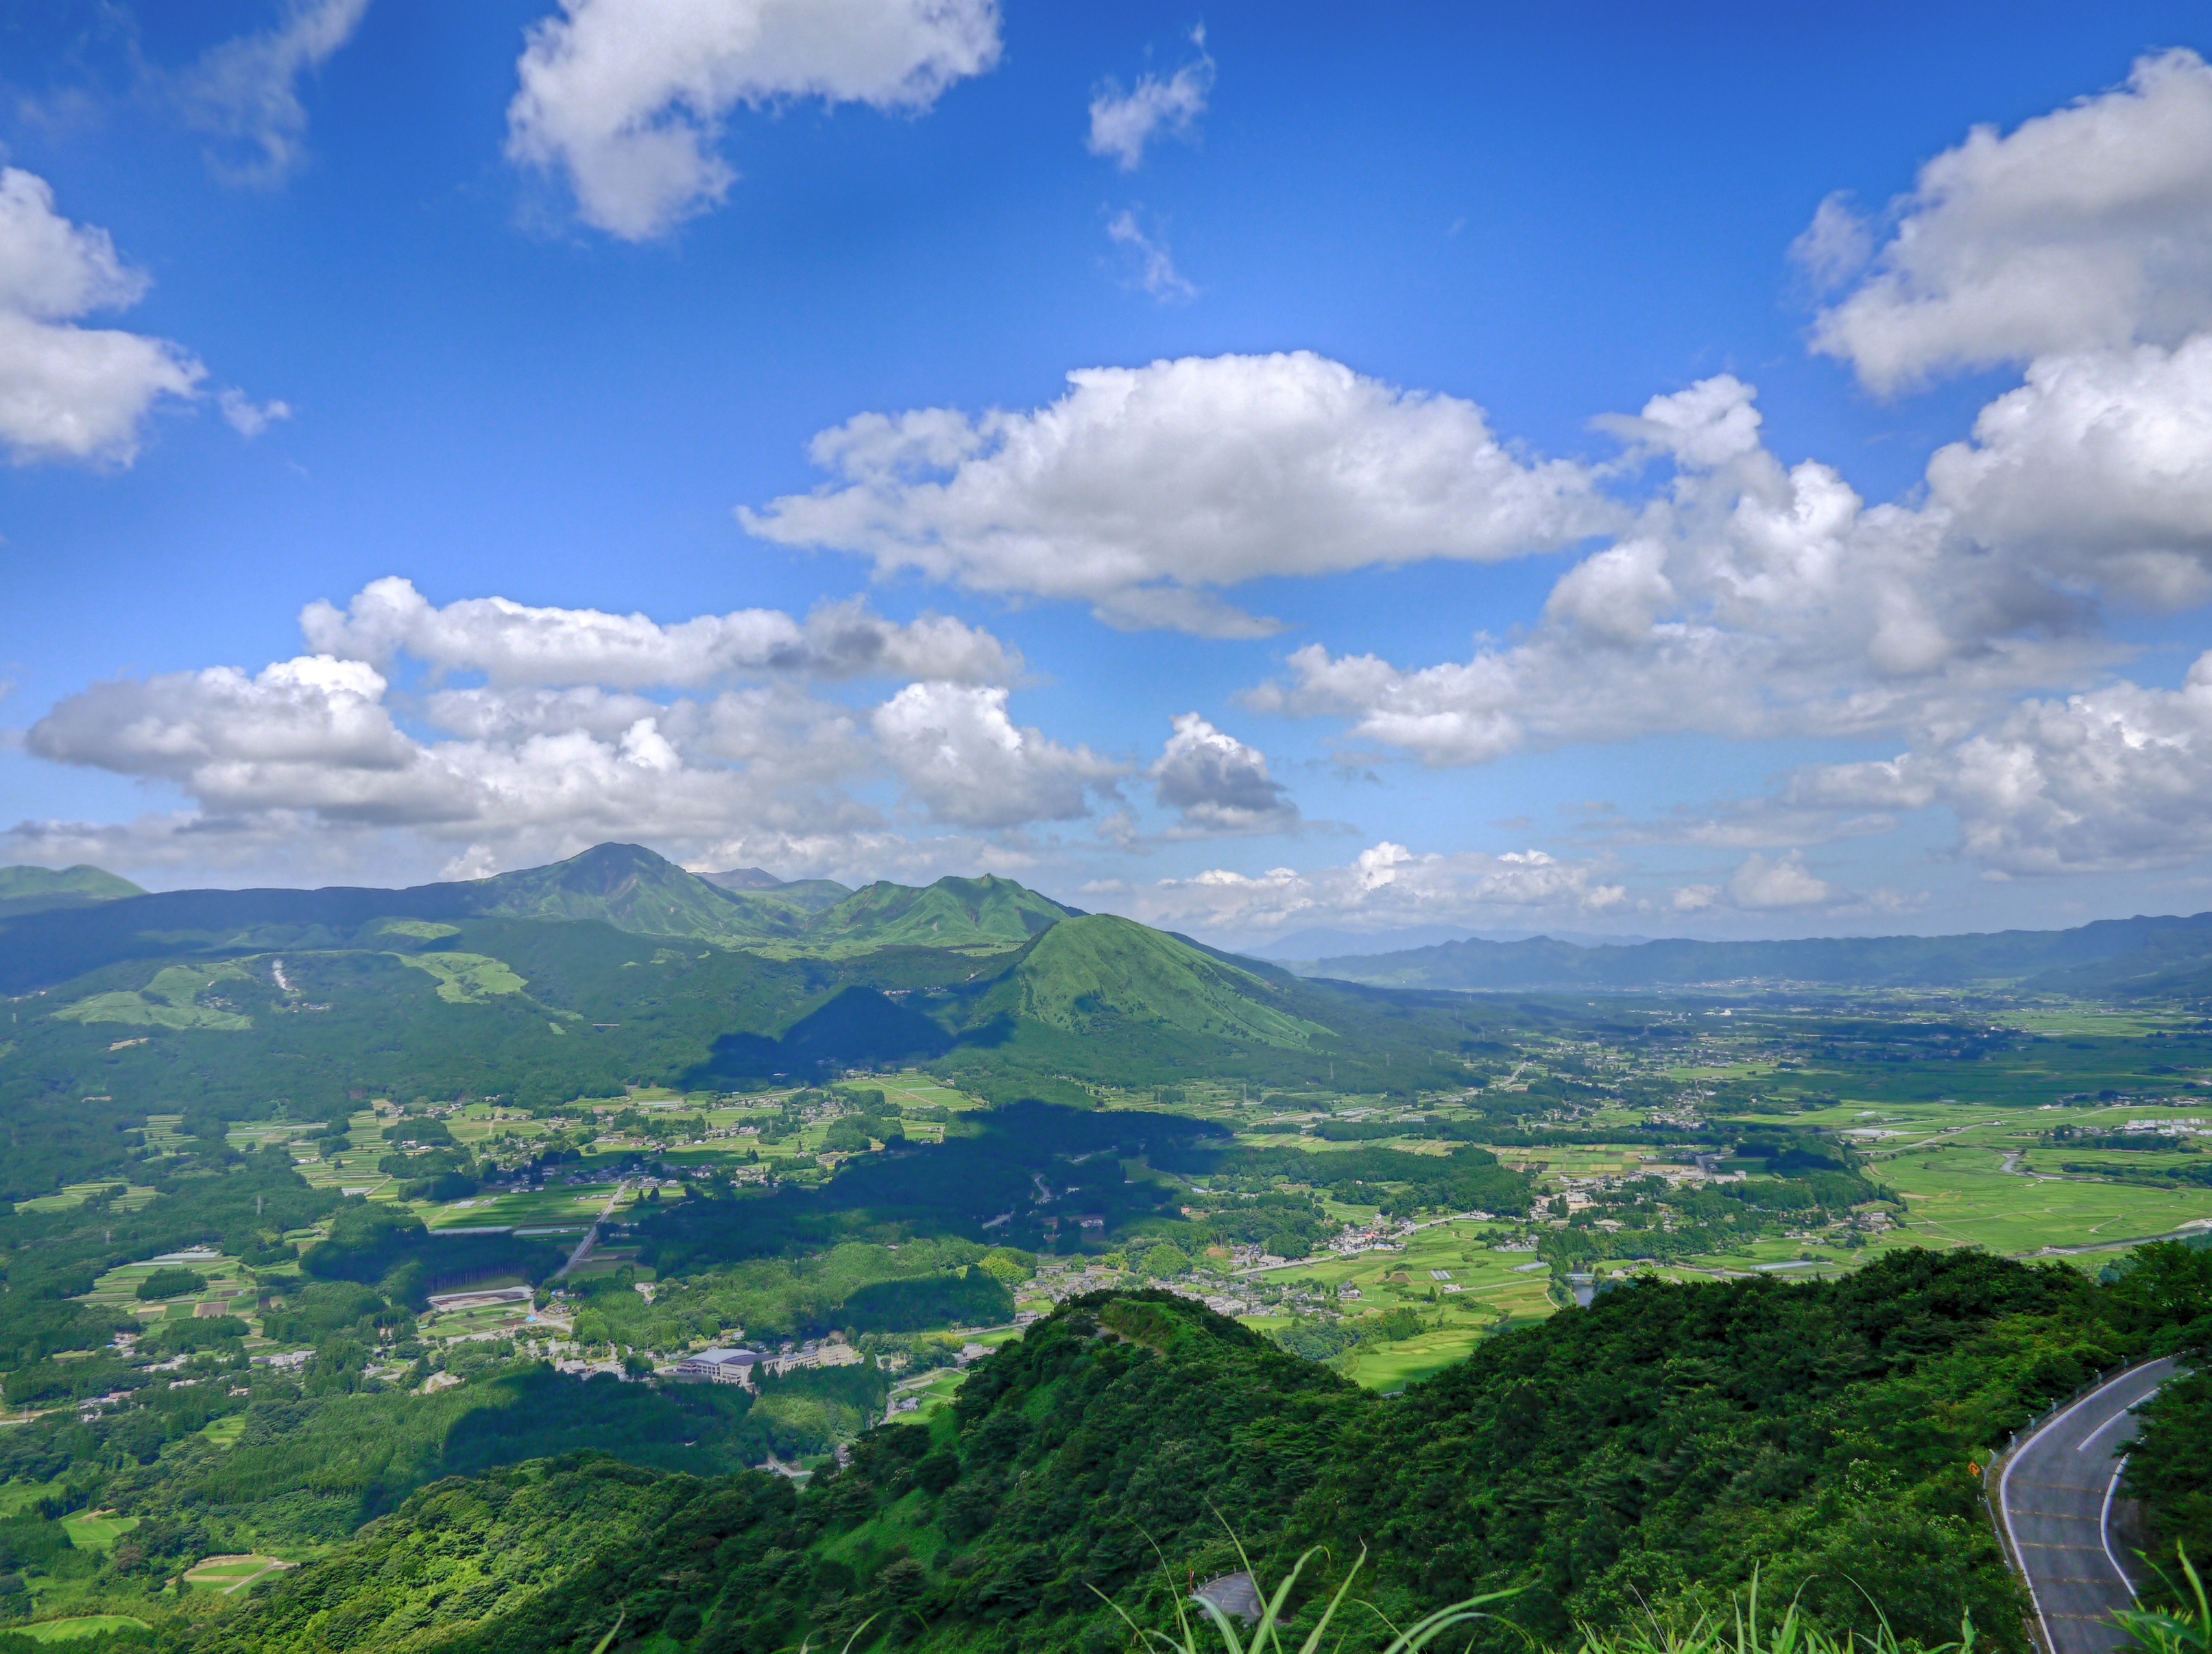
landscape, nature, horizon, mountain, cloud, sky, meadow, hill, valley, mountain range, green, japan, kumamoto, aso, ridge, plain, alps, grassland, plateau, caldera, fell, ecosystem, landform, geographical feature, mountainous landforms